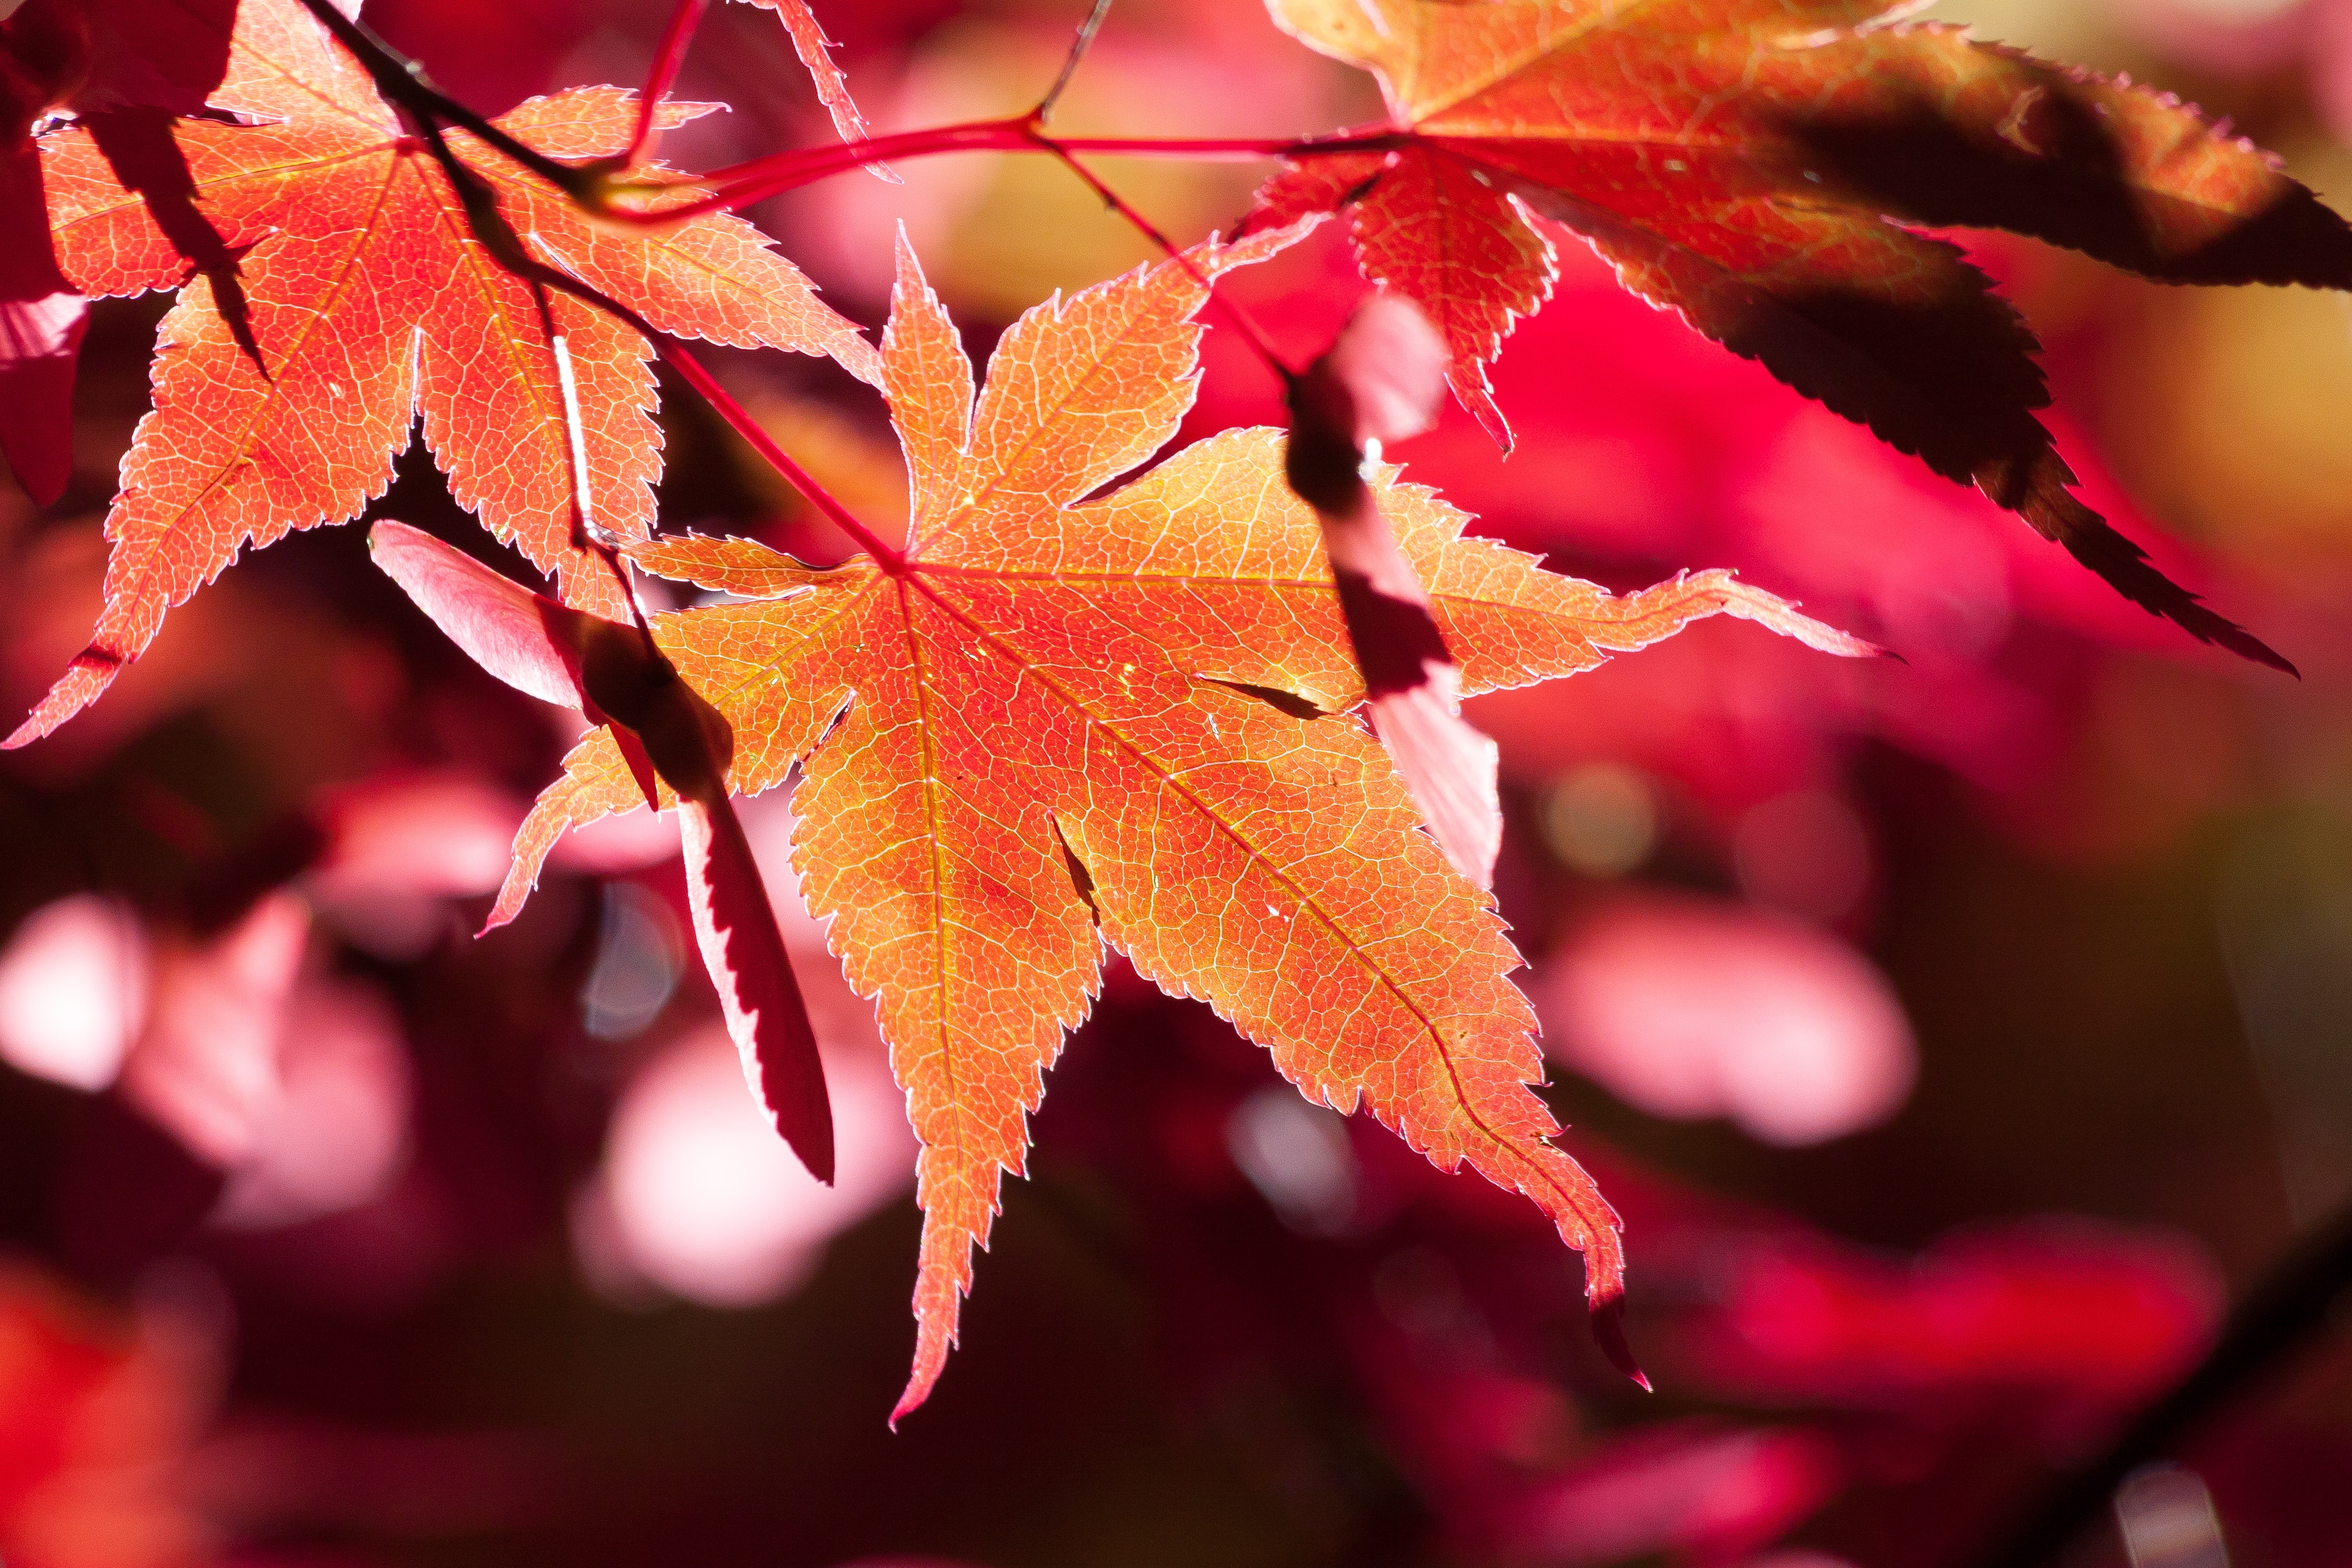
tree, nature, branch, bokeh, plant, sunlight, leaf, flower, petal, red, autumn, colorful, japan, season, maple, maple tree, maple leaf, close up, coloring, leaves, bright, fall color, back light, macro photography, flowering plant, woody plant, land plant